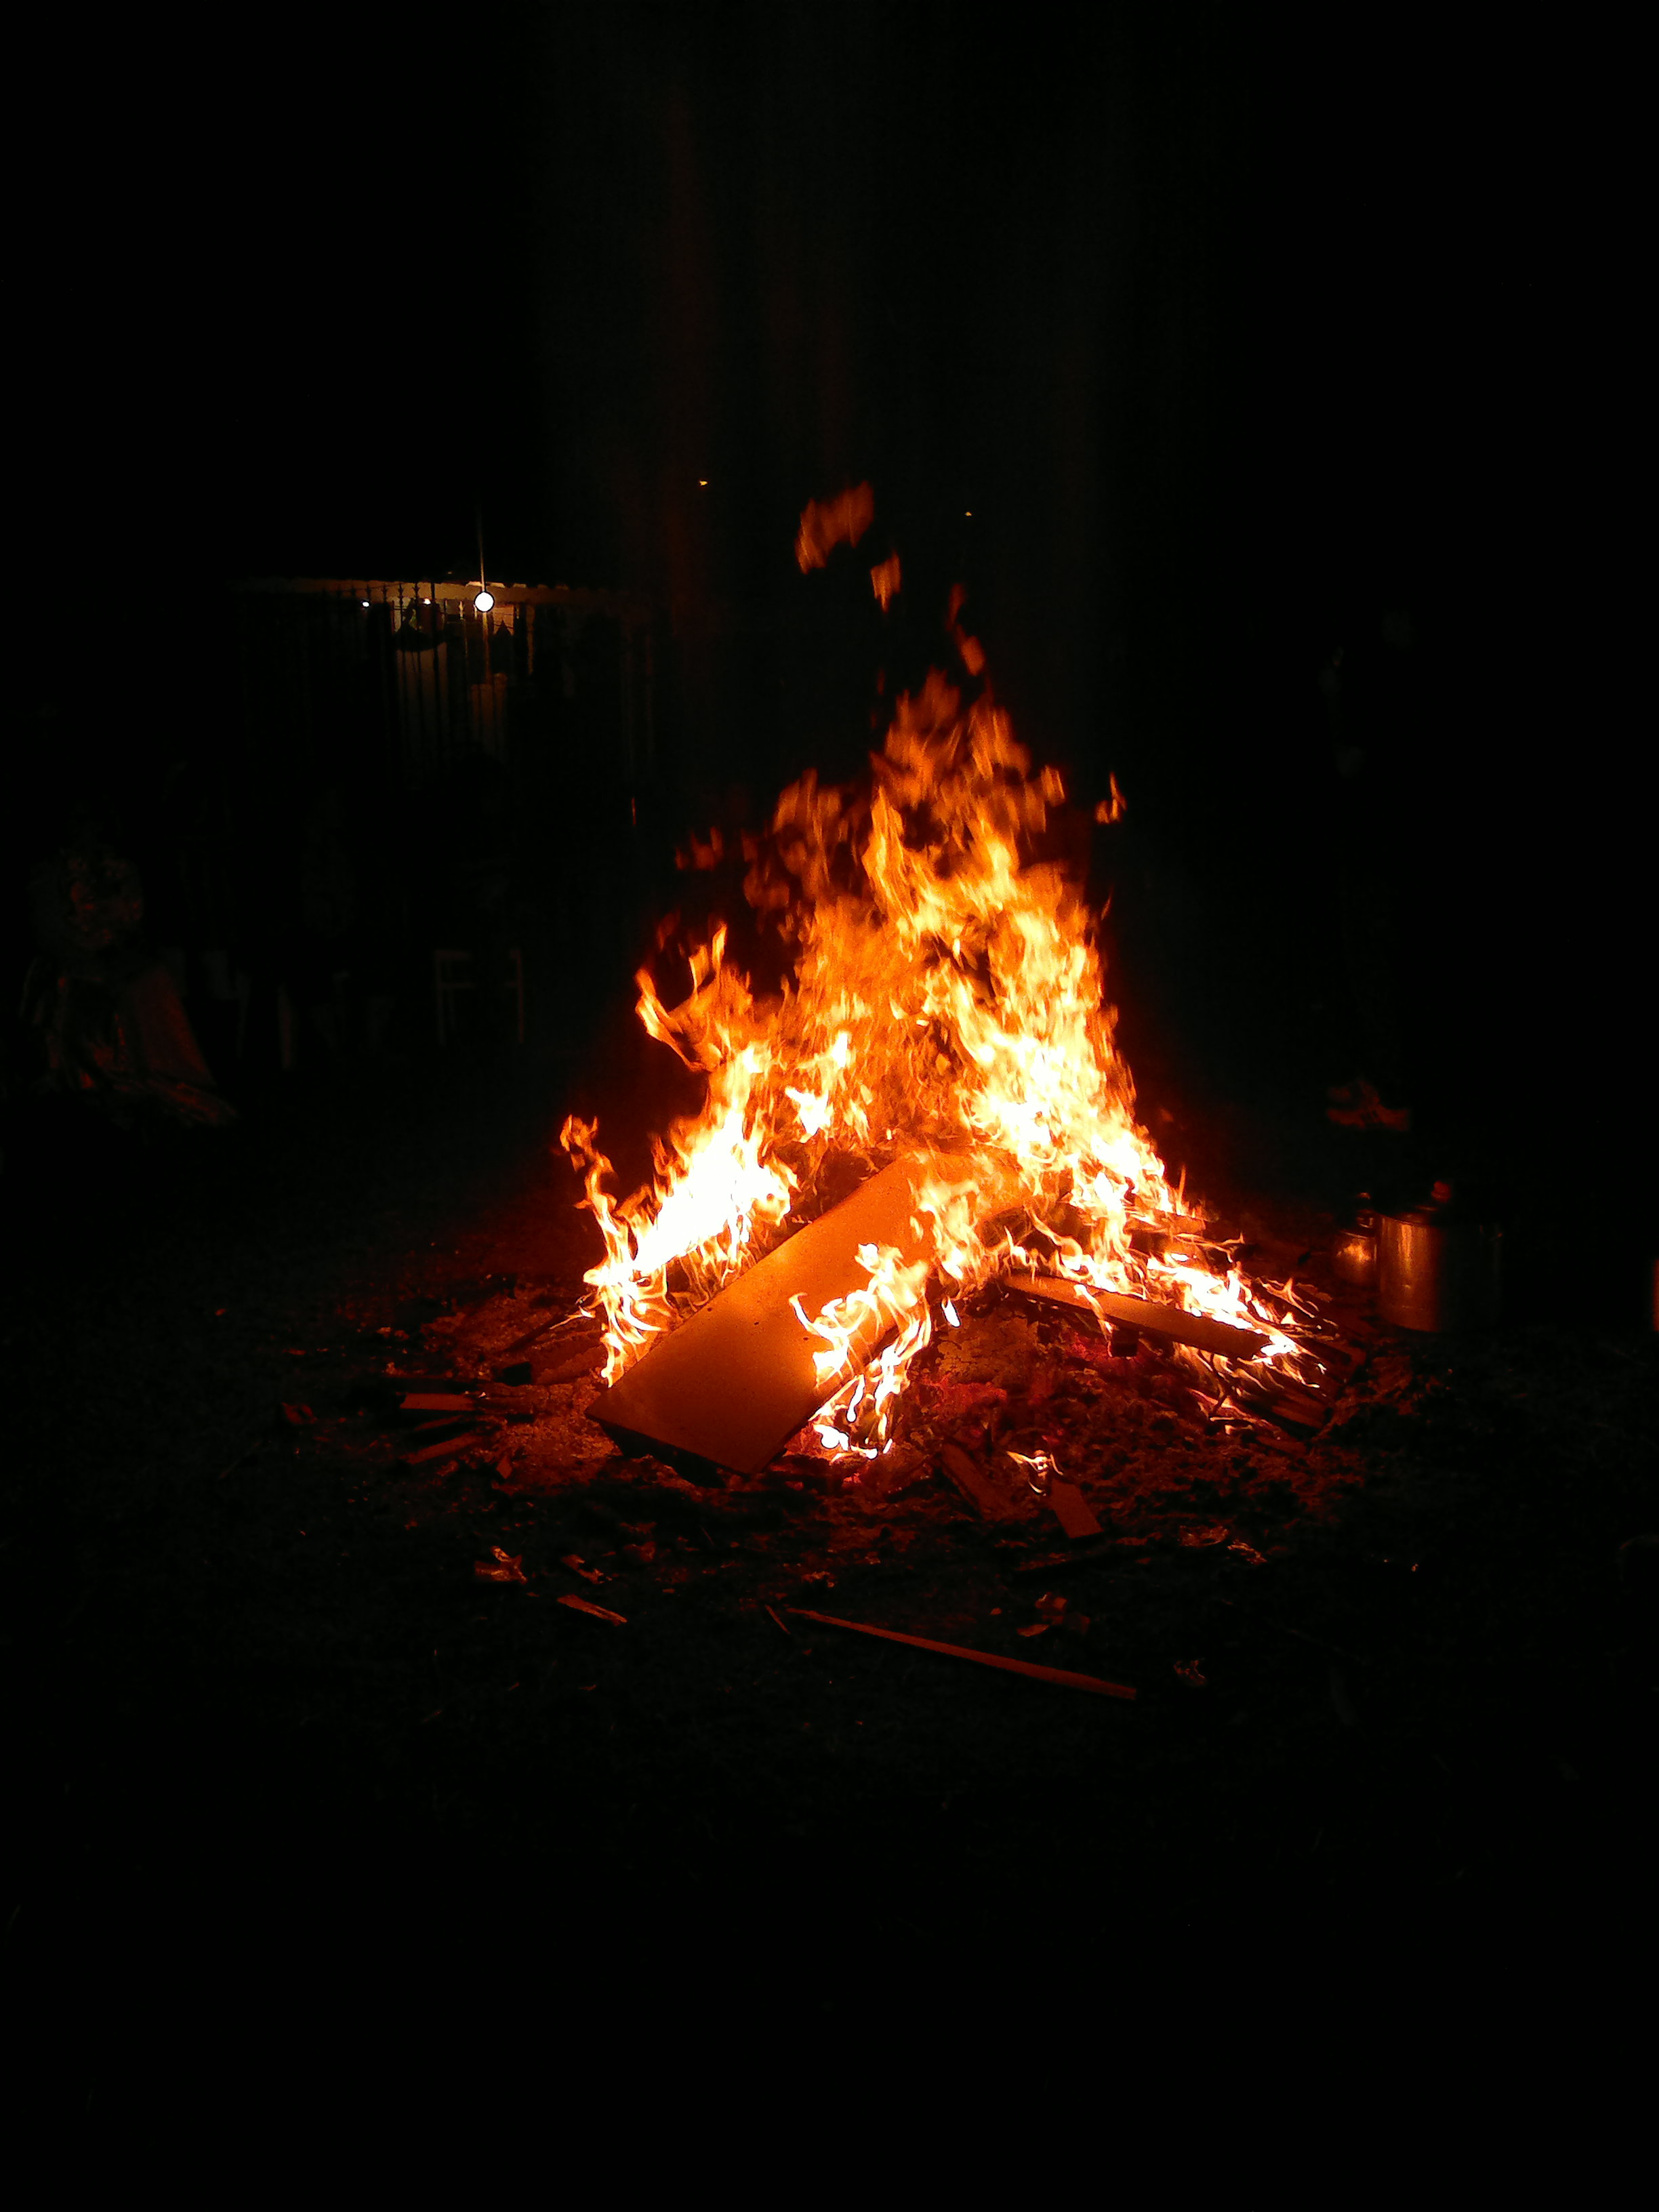
fire, night, bonfire, heat, flame, campfire, darkness, event, midnight